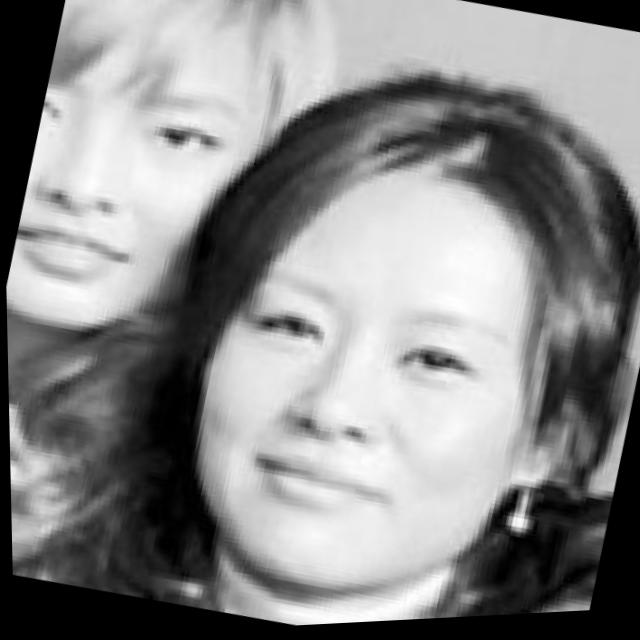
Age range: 21-44